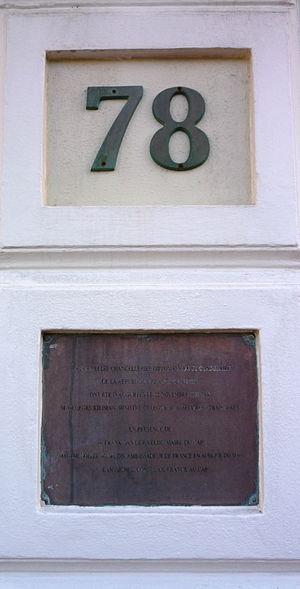
Consulat de France au Cap